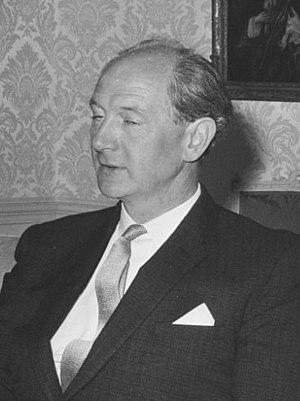
L’élection générale de 1973 s'est tenue le 28 février 1973. Les 144 députés nouvellement élus se sont assemblés à Leinster House pour la première fois le 4 mars 1973 et y ont nommé le nouveau Taoiseach et son Gouvernement.
John Mary Lynch, né le 15 août 1917 à Cork et décédé le 20 octobre 1999, était un homme d'État irlandais. Il a été le quatrième Premier Ministre de l’État d’Irlande. Il a exercé cette fonction en deux temps de 1966 à 1973 et de 1977 à 1979.
L’élection générale irlandaise de 1969 s'est tenue le 18 juin 1969. 143 des 144 députés sont élus et siègent au Dáil Éireann.